Komatiite

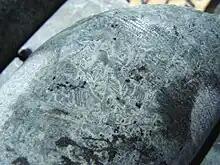
A2 facies dendritic feathery olivine crystals, drill hole WDD18, Widgiemooltha, Western Australia

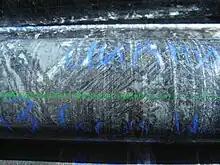
A3 facies bladed olivine spinifex, drill hole WDD18, Widgiemooltha Komatiite, Western Australia

Komatiite volcano morphology is interpreted to have the general form and structure of a shield volcano, typical of most large basalt edifices, as the magmatic event which forms komatiites erupts less magnesian materials.